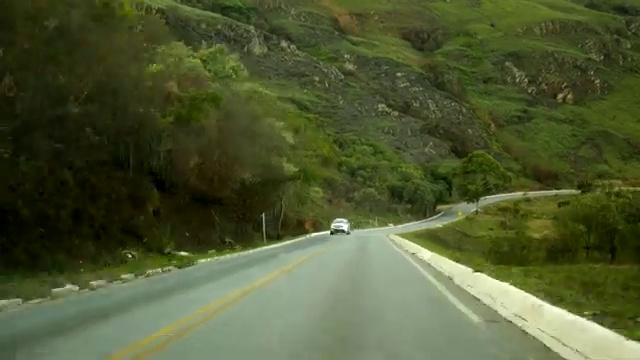
Fire: no
Smoke: no